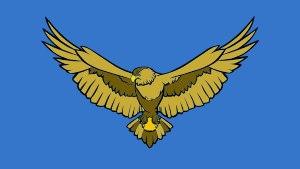
Cette page recense les lieux où se déroule l'action de La Roue du temps, saga de fantasy créée par l'écrivain américain Robert Jordan.